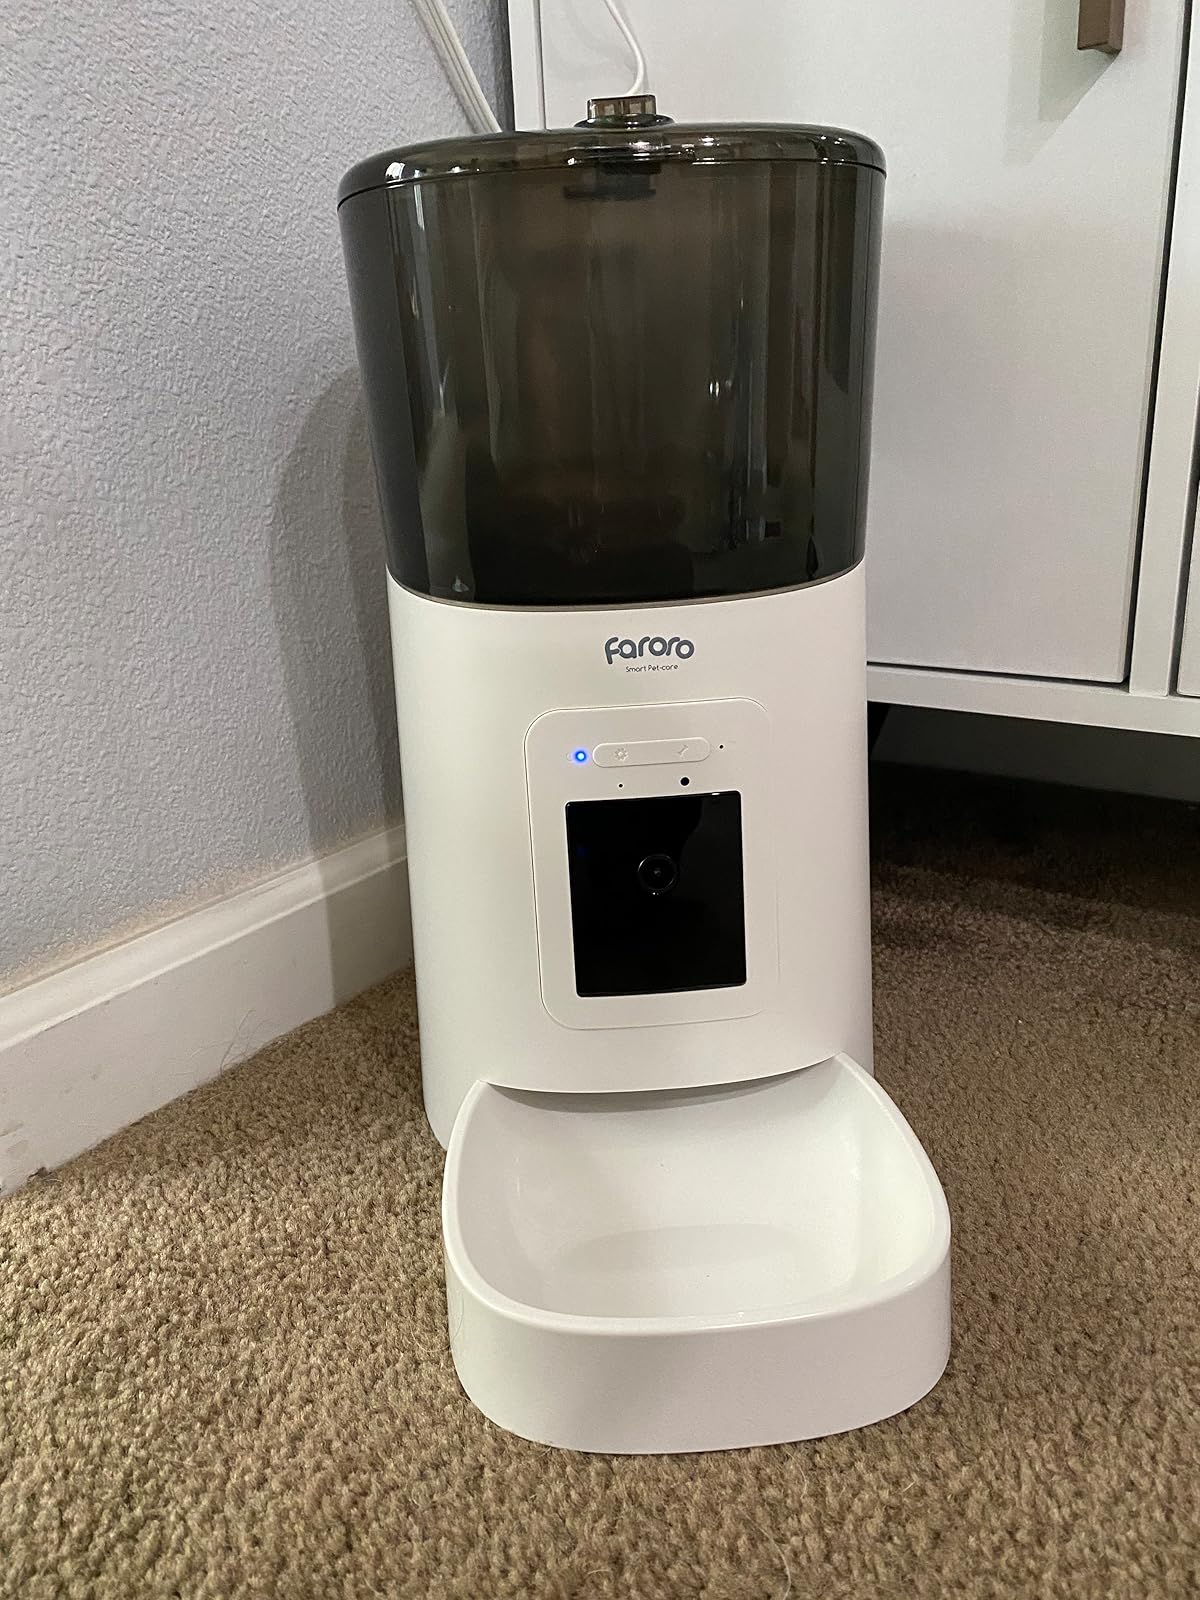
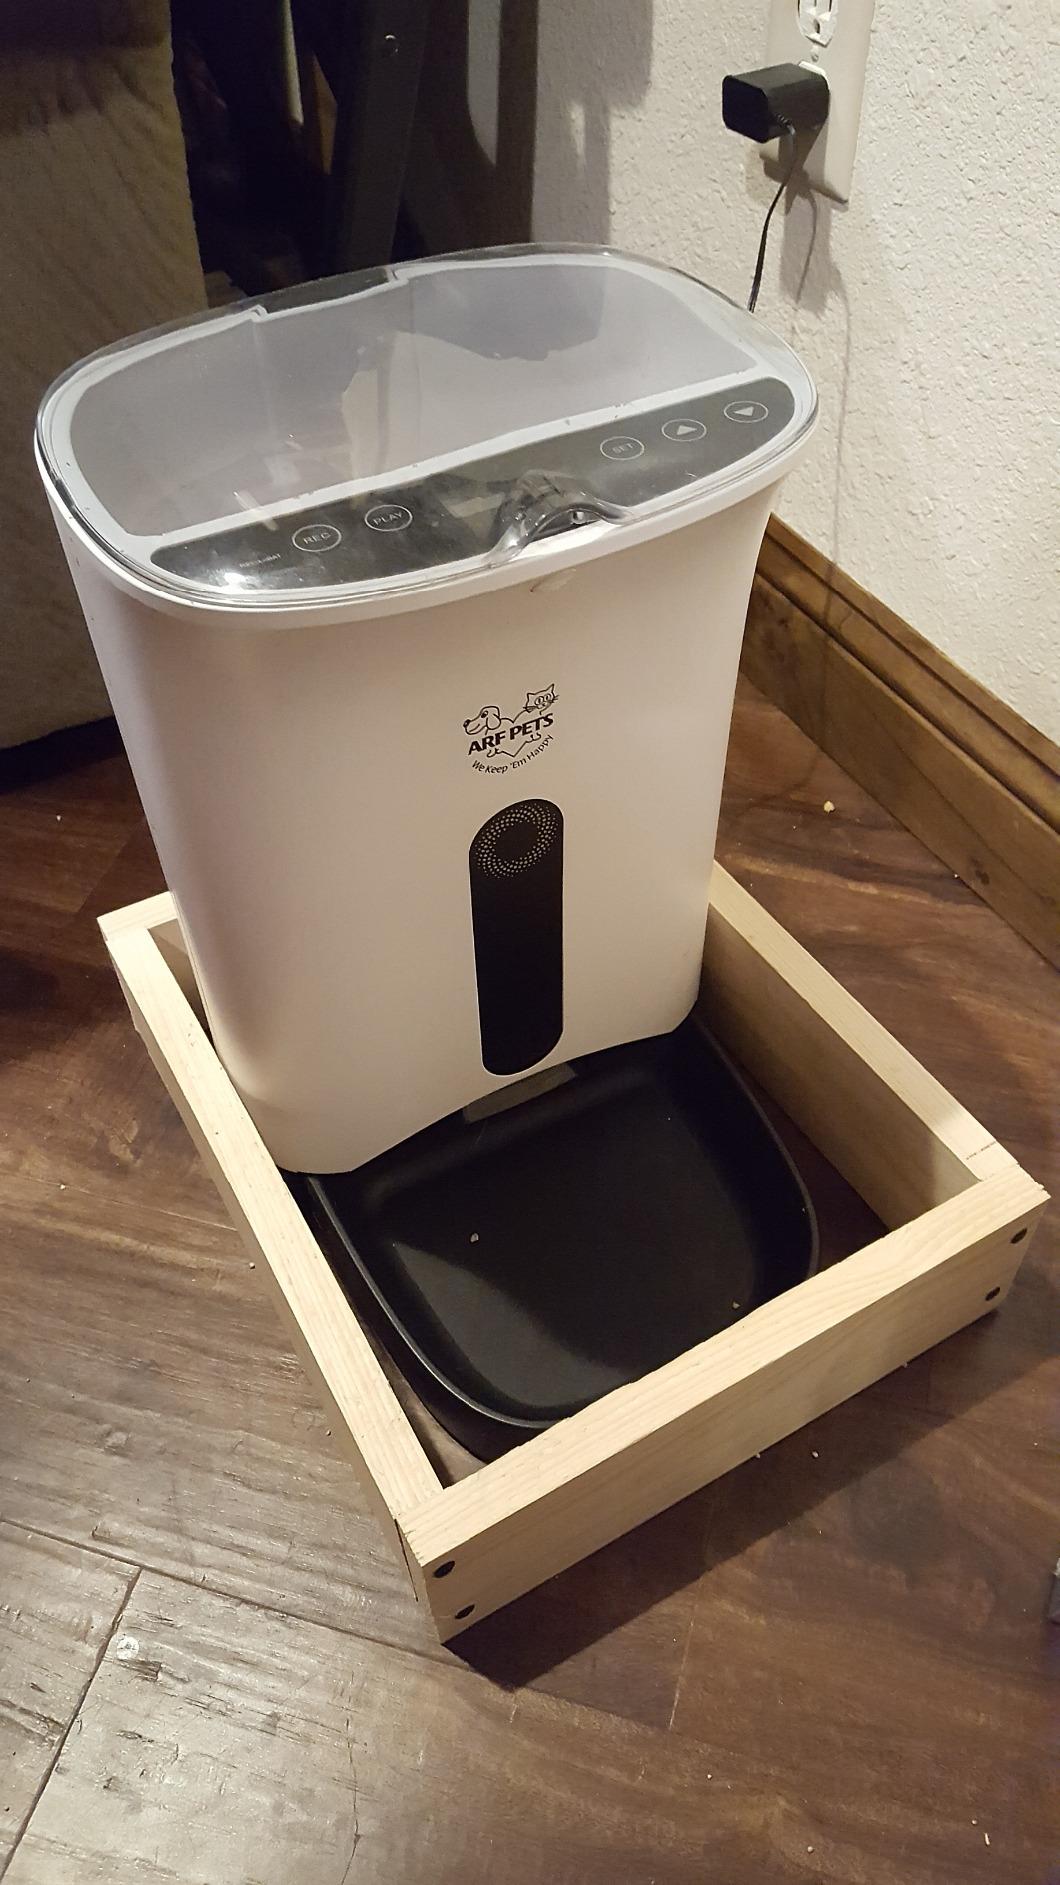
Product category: items_feeder
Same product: no